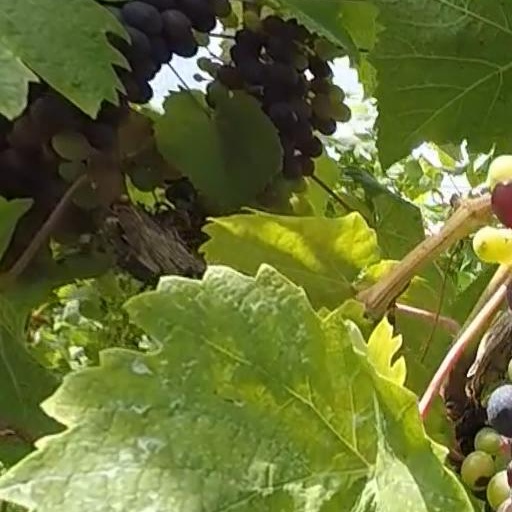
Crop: grape